Sergei Zuykov

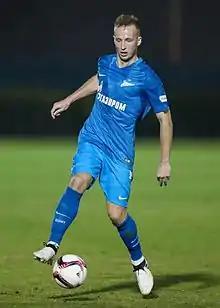
Zuykov in 2017

Sergei Andreyevich Zuykov (born 19 September 1993) is a Russian football defender who plays for FC Tyumen.